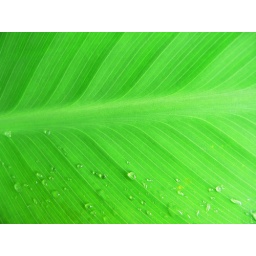
Nature's patterns and texture are very clear and evident here in this leafy plant